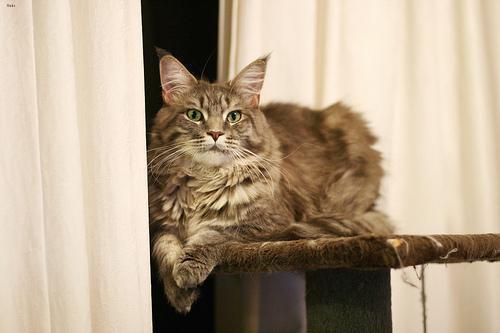
Maine Coon